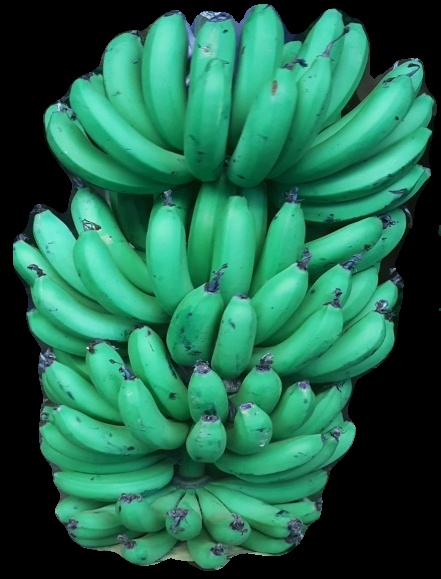
Variety: pachbale
Grade: grade1